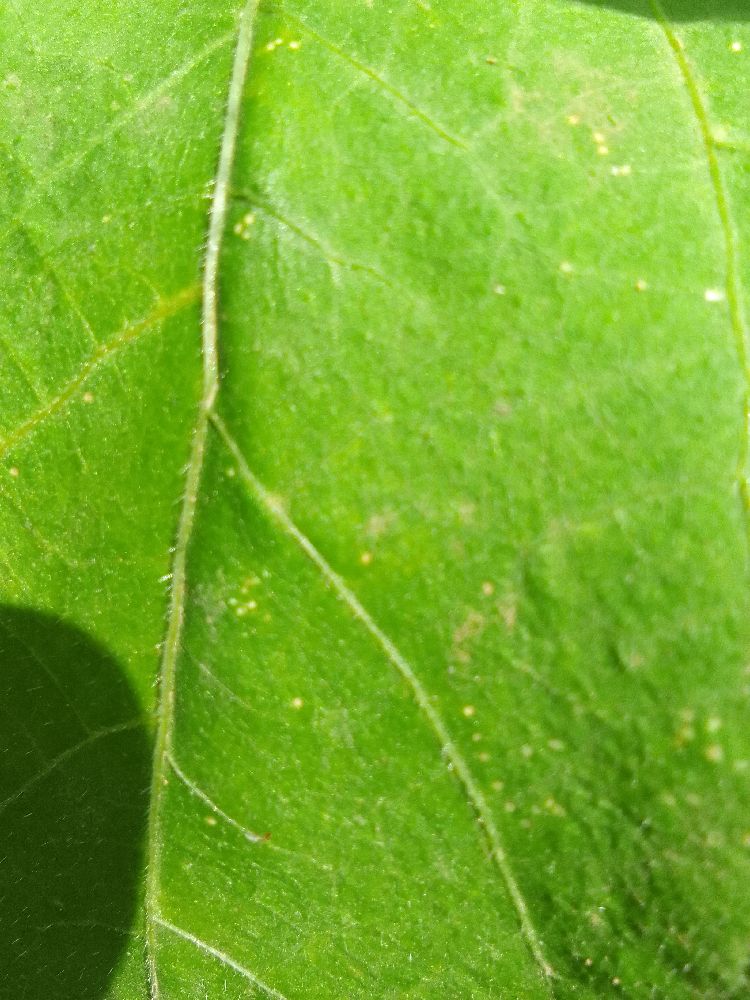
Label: healthy